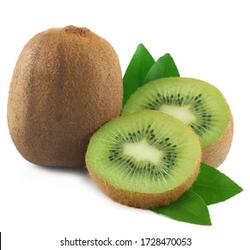
Label: Kiwi